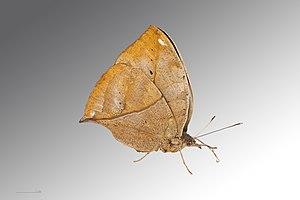
Sujet Femelle - Face ventrale Localité: Barat, Java, Indonésie Muséum de Toulouse
Le genre Kallima regroupe des insectes lépidoptères de la famille des Nymphalidae et de la sous-famille des Nymphalinae.
Les Kallimini forment une tribu de lépidoptères de la famille des Nymphalidae, de la sous-famille des Nymphalinae.
Kallima paralekta est une espèce d’insectes lépidoptères de la famille des Nymphalidae et à la sous-famille des Nymphalinae, du genre Kalima.